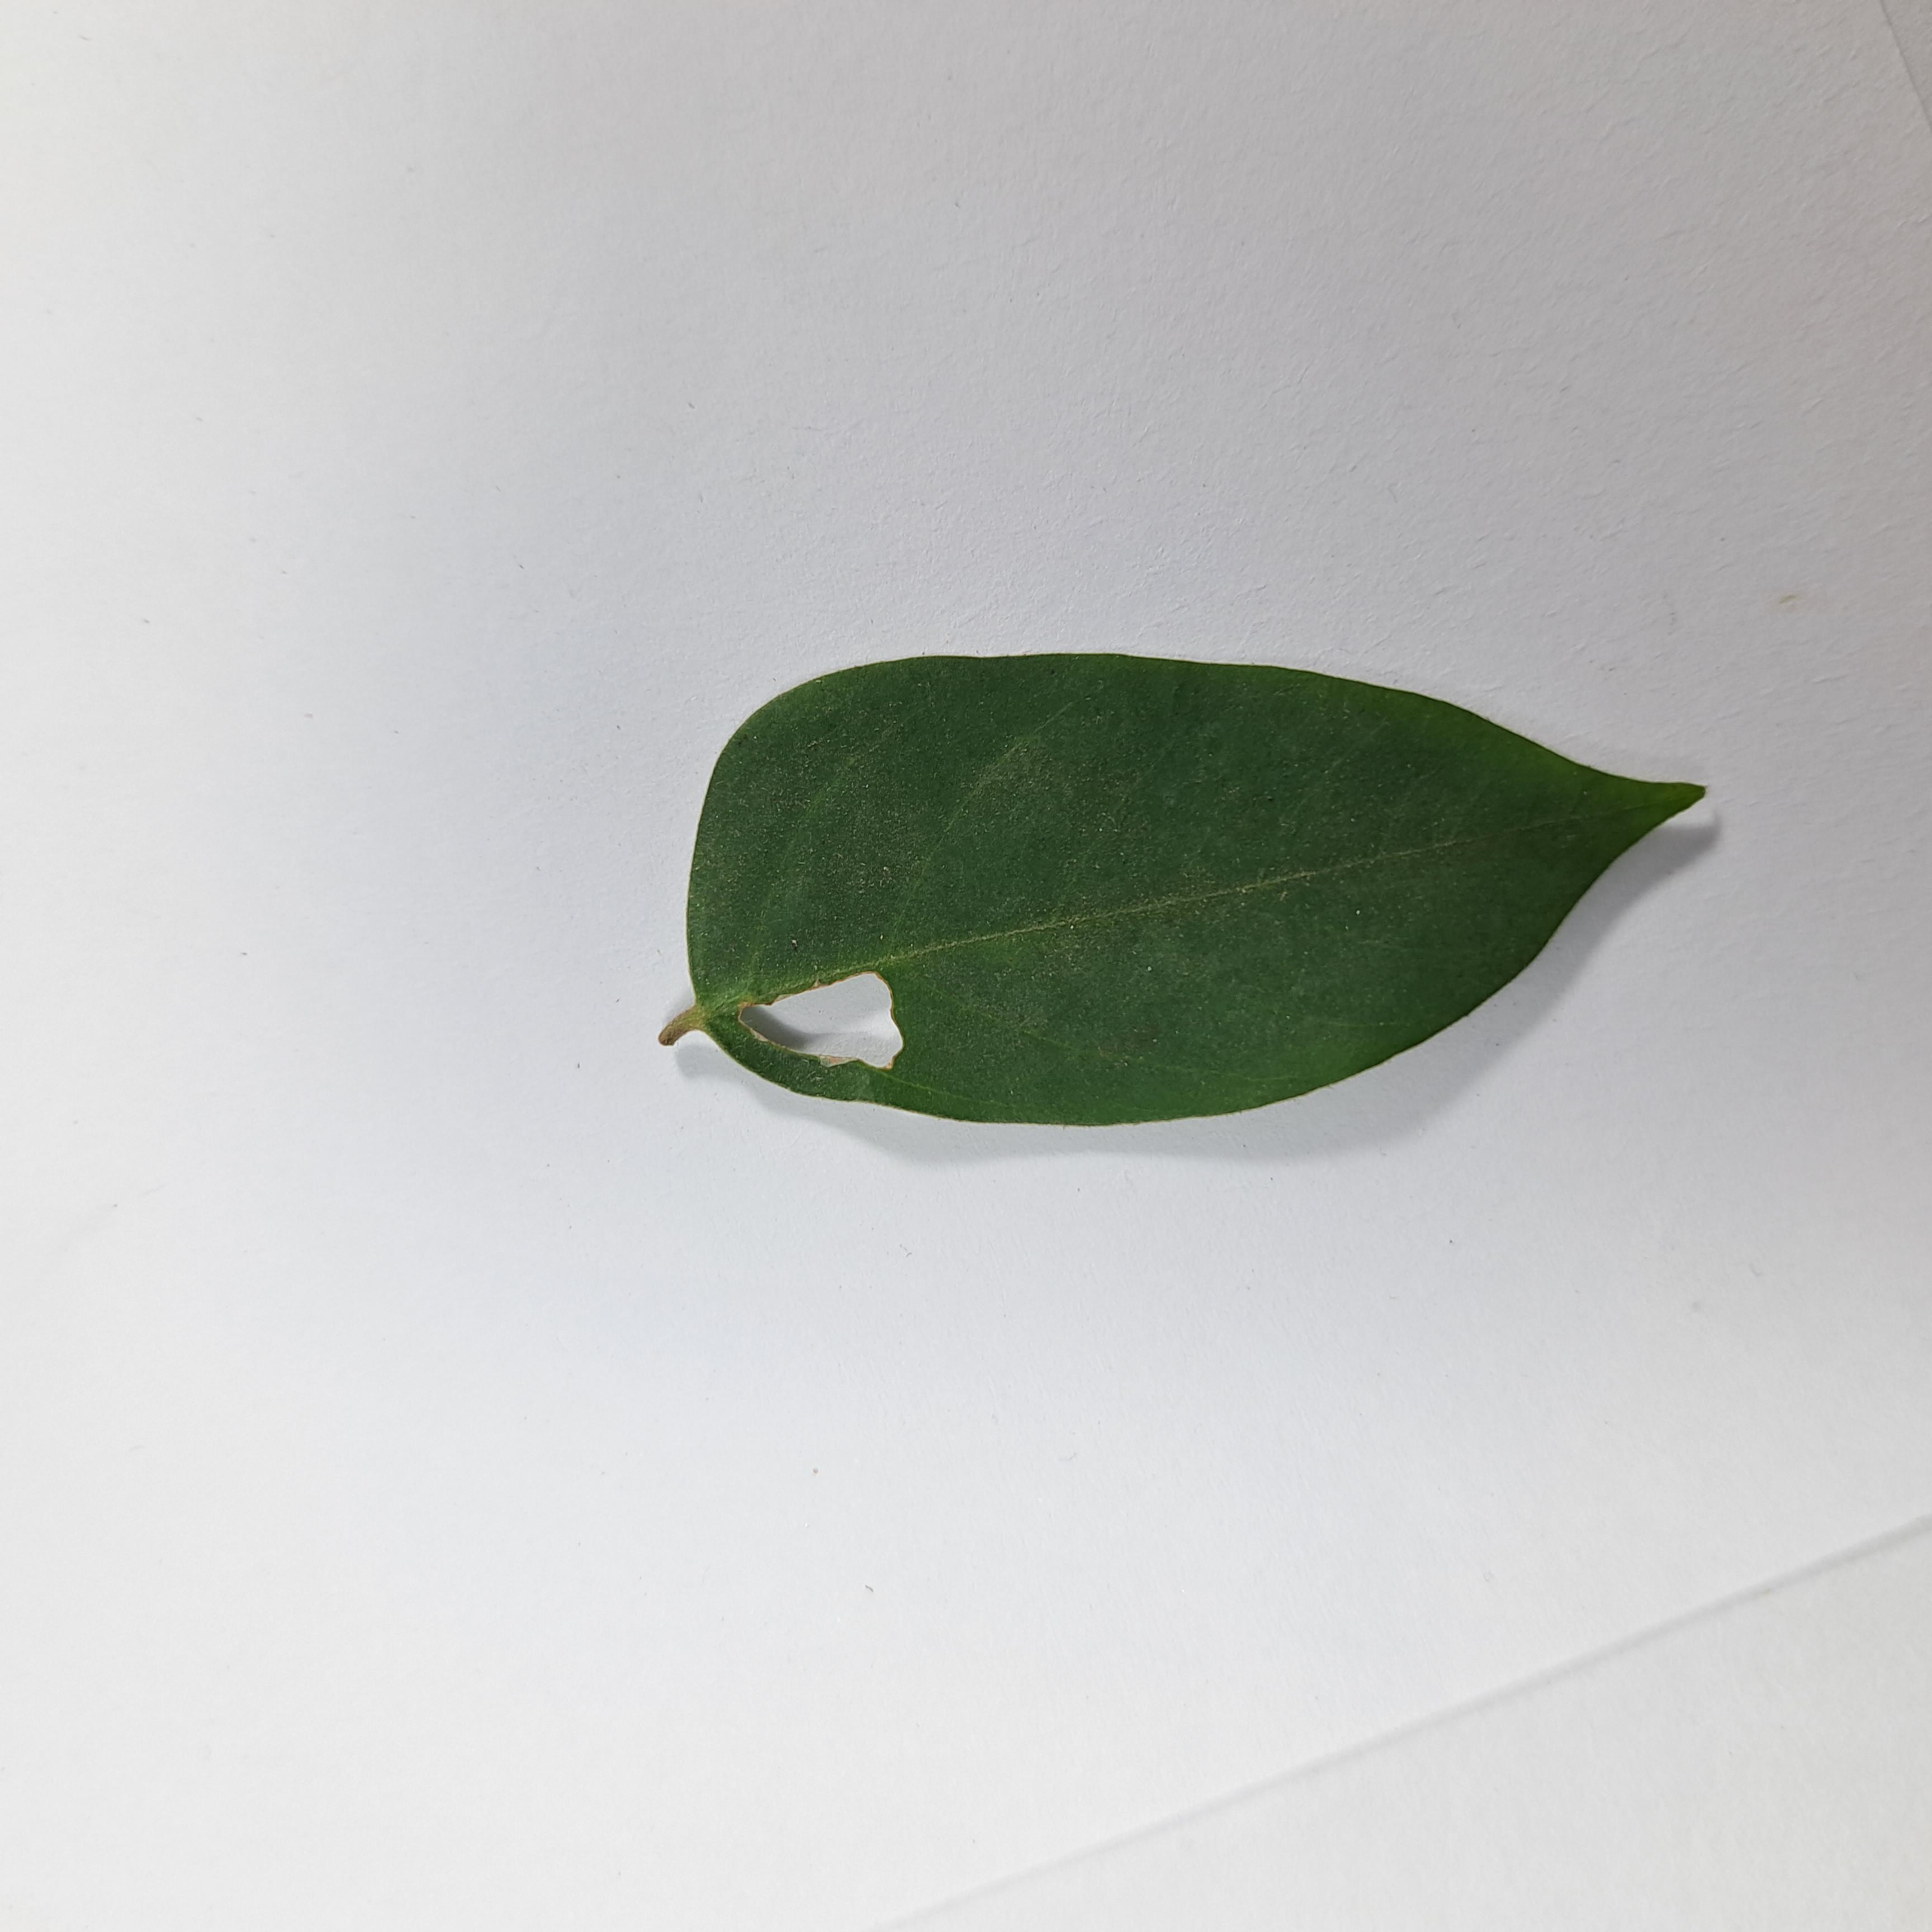
Label: Insect Hole leaves